Seyfi Düzgören

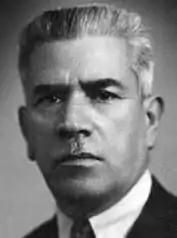

Seyfi Düzgören (1880 – 28 December 1948) was an officer of the Ottoman Army and a general of the Turkish Army.